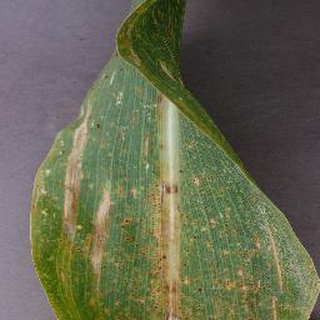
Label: corn_northern_leaf_blight